Tyler Eifert

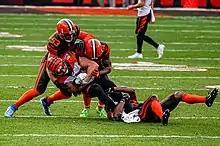
Eifert playing against the Cleveland Browns in 2019.

During a Week 4 matchup against the Atlanta Falcons, Eifert was carted off the field in the second quarter with a right ankle injury. The following day, it was revealed that Eifert suffered a broken ankle and would undergo corrective surgery, missing the remainder of the season. In four games, he totaled 15 receptions for 179 receiving yards and one receiving touchdown.